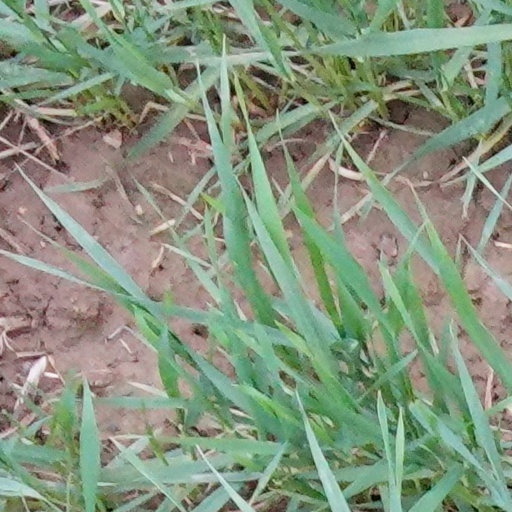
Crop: wheat